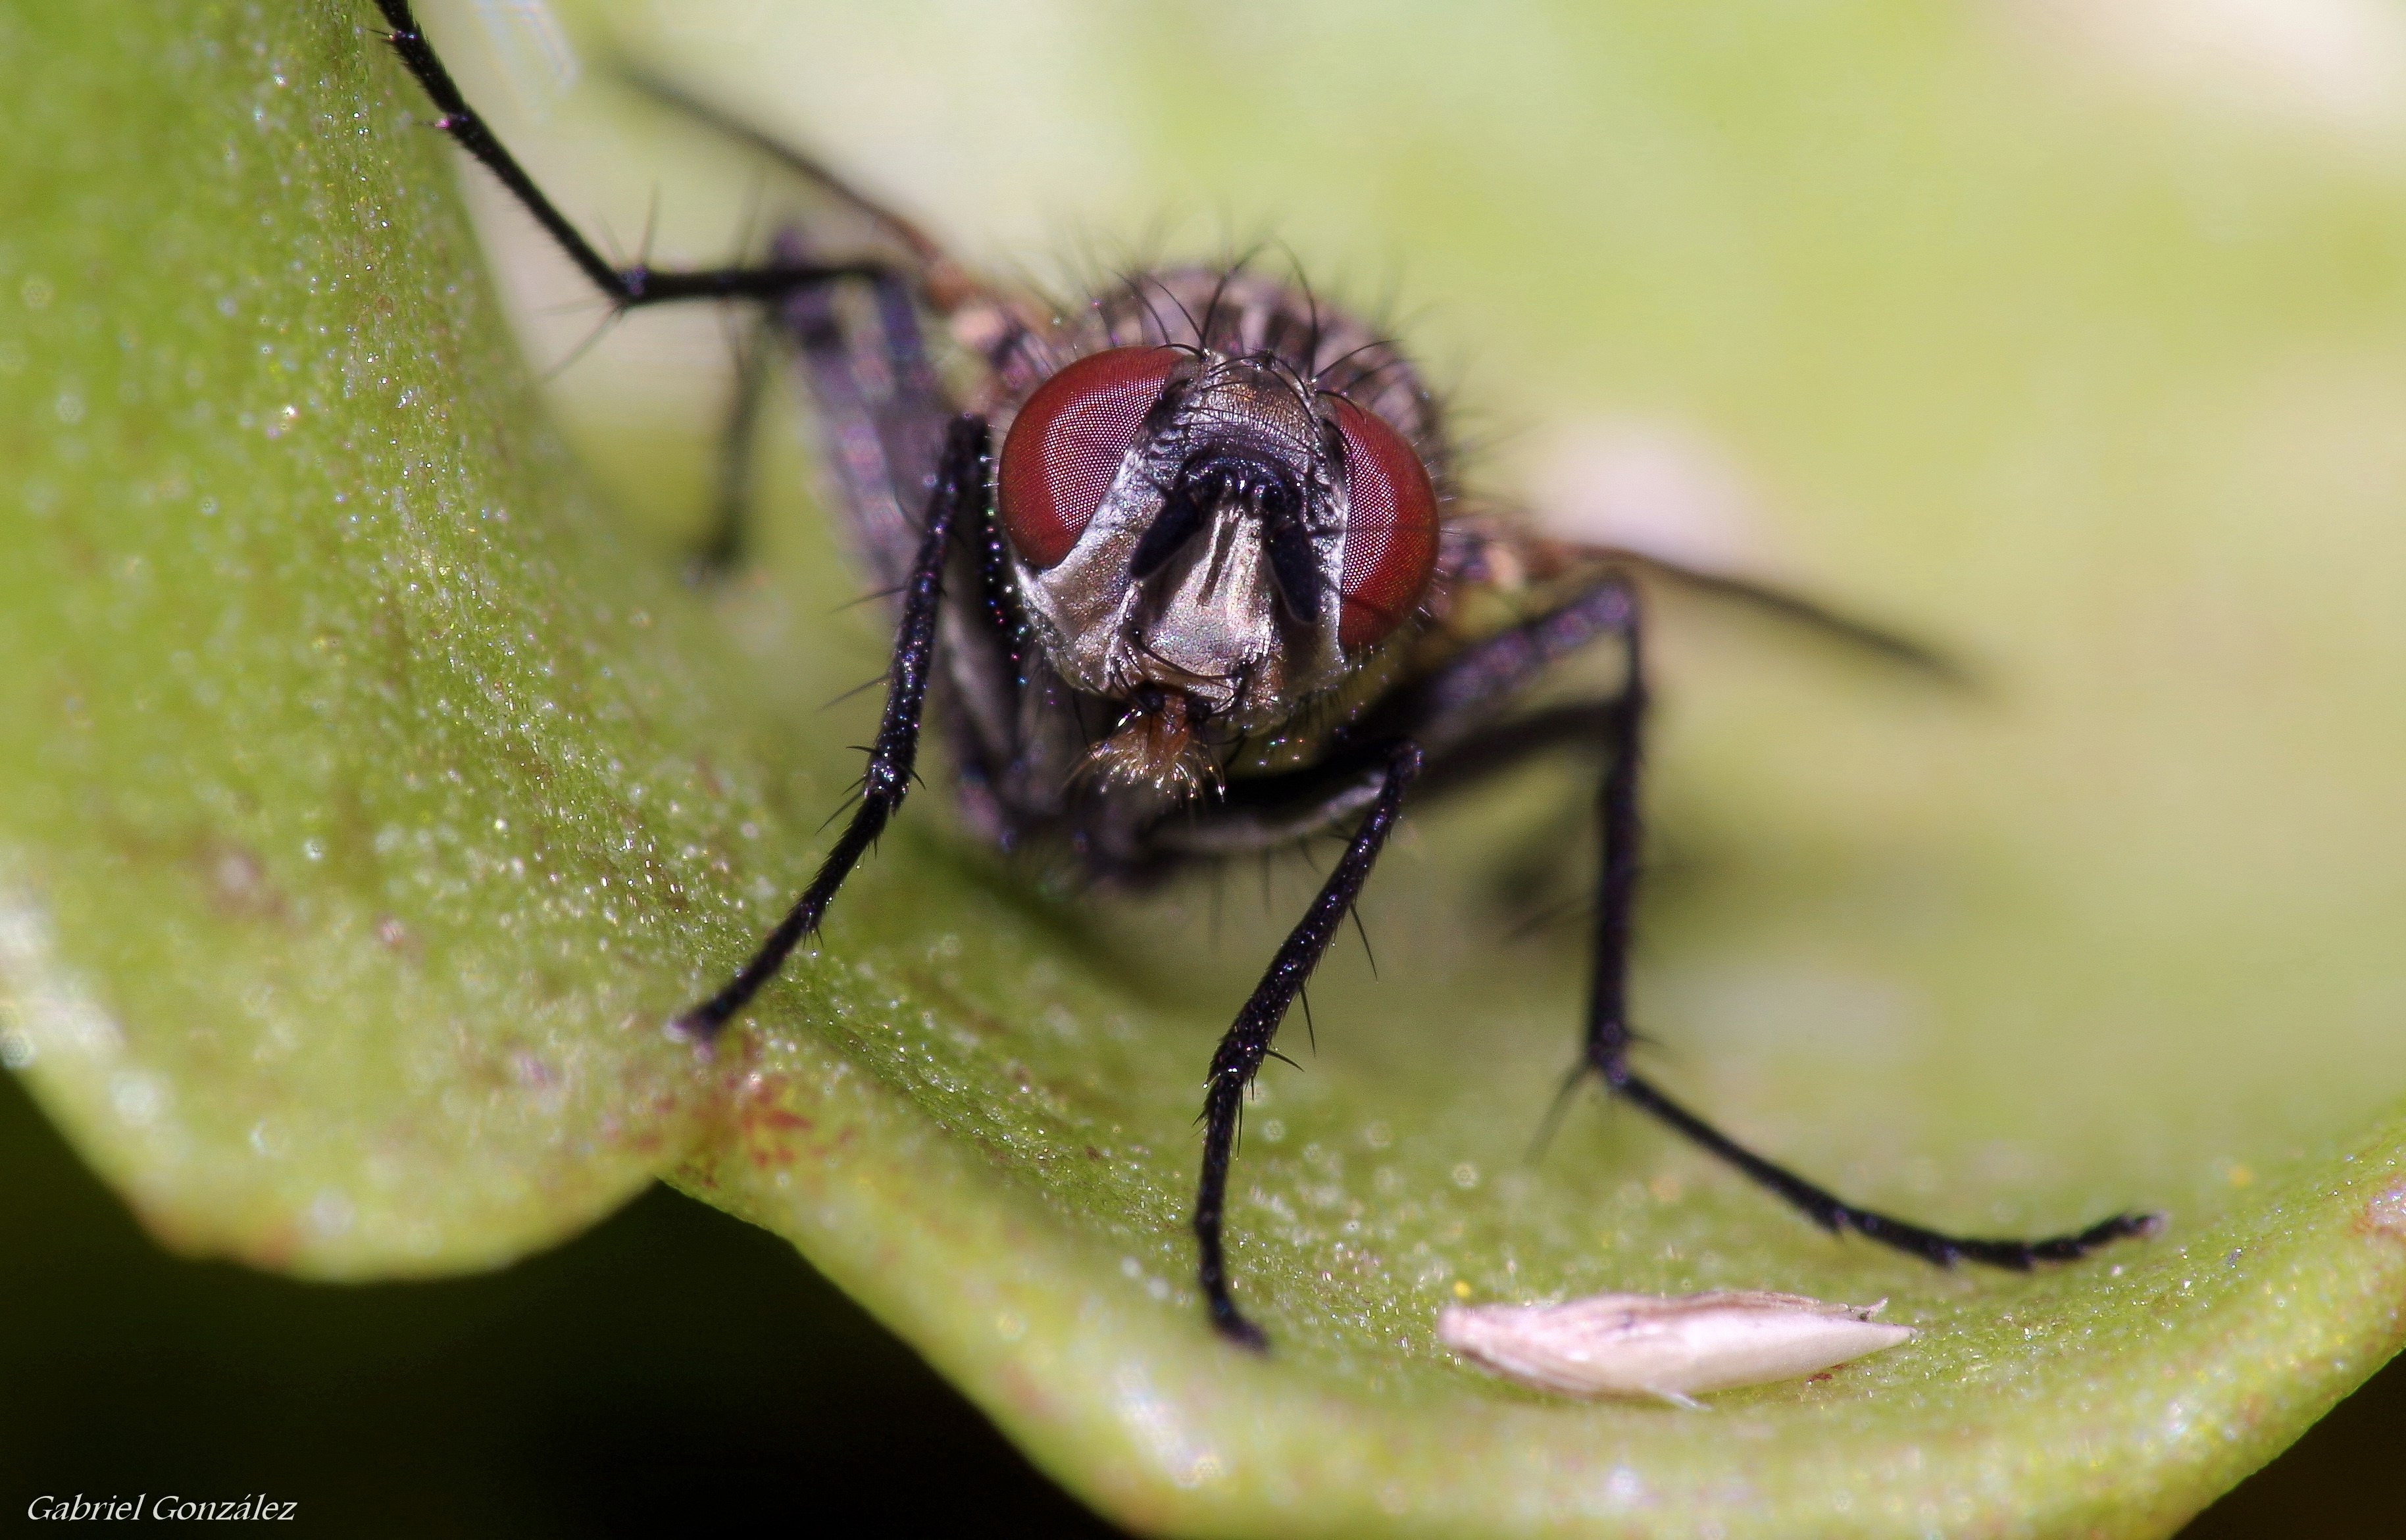
nature, photography, flower, petal, fly, insect, macro, flora, fauna, invertebrate, close up, animals, naturaleza, ggl1, gaby1, xovesphoto, animales, gphoto, raynox250, pentaxk30, superparagon135mm, macro photography, leaf beetle, plant stem